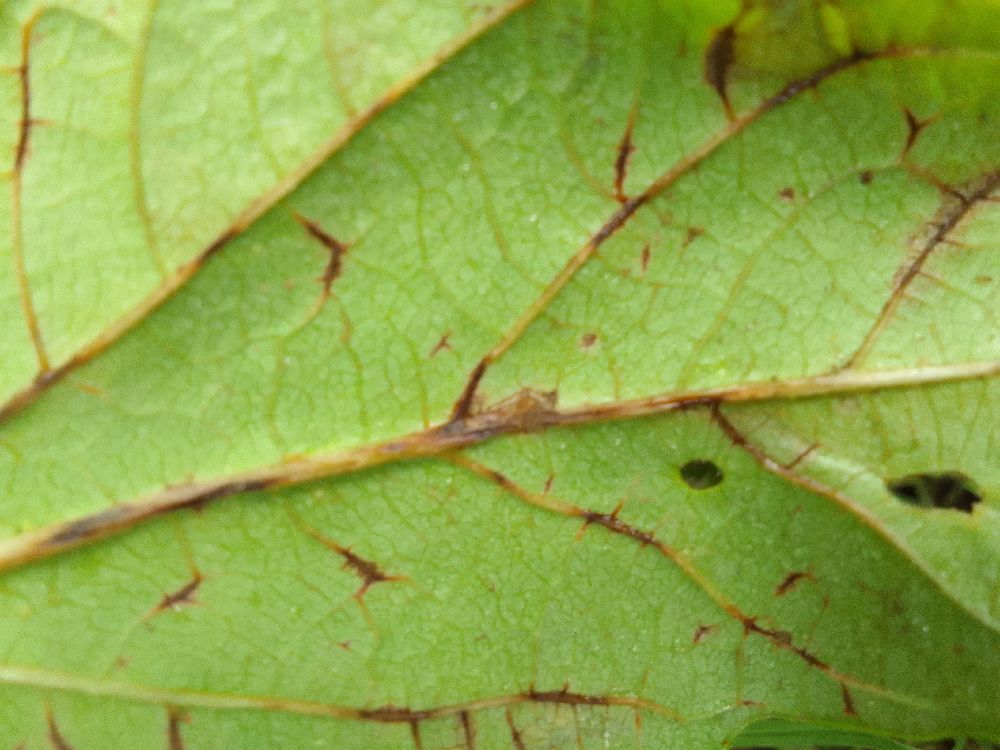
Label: anthracnose